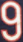
Number: 9